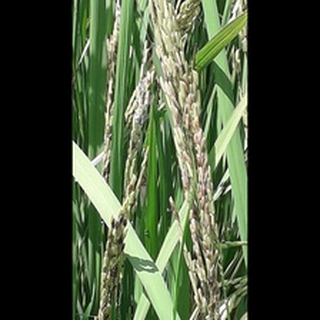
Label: diseased_rice